The Yoke's on Me

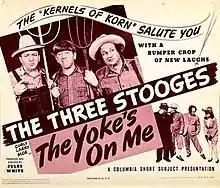

The Yoke's on Me is a 1944 short subject directed by Jules White starring American slapstick comedy team The Three Stooges (Moe Howard, Larry Fine and Curly Howard). It is the 79th entry in the series released by Columbia Pictures starring the comedians, who appeared in 190 shorts at the studio between 1934 and 1959.